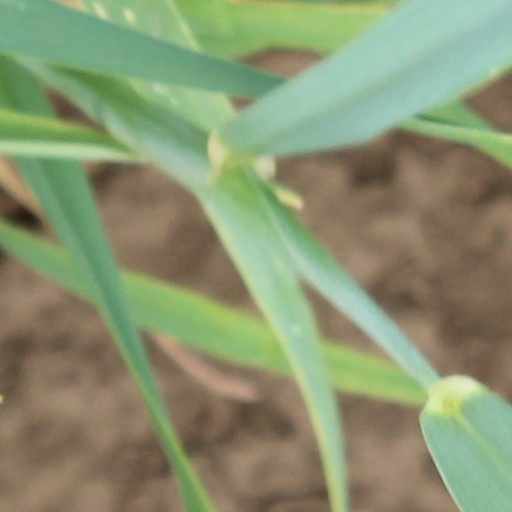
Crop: wheat